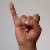
The image shows a hand gesture representing the letter 'I' in Indian Sign Language.